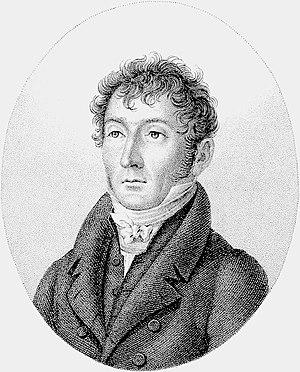
Portrait de Emmanuel Jobez
Jean-Emmanuel Jobez est un homme politique français né le 2 novembre 1775 à Morez et décédé le 3 octobre 1828 à Lons-le-Saunier.
Le château de Syam ou villa palladienne ou château Carnot est une villa de style palladien du XIXᵉ siècle, à Syam, au sud de Champagnole, dans la vallée de l'Ain et de la Saine, dans le haut-Jura, en Bourgogne-Franche-Comté. Ancienne maison de maître du vaste domaine industriel des Forges de Syam voisines, la villa et son vaste parc forestier sont classés aux monuments historiques depuis le 19 mai 1994. Le patrimoine industriel des Forges de Syam est inscrit aux monuments historiques depuis le 19 octobre 1994.
Morez est une commune française située dans le département du Jura, en région Bourgogne-Franche-Comté. Depuis le 1ᵉʳ janvier 2016, suite à son regroupement avec les communes de La Mouille et Lézat, elle est le chef-lieu de la commune nouvelle de Hauts de Bienne dont elle prend le statut de commune déléguée.